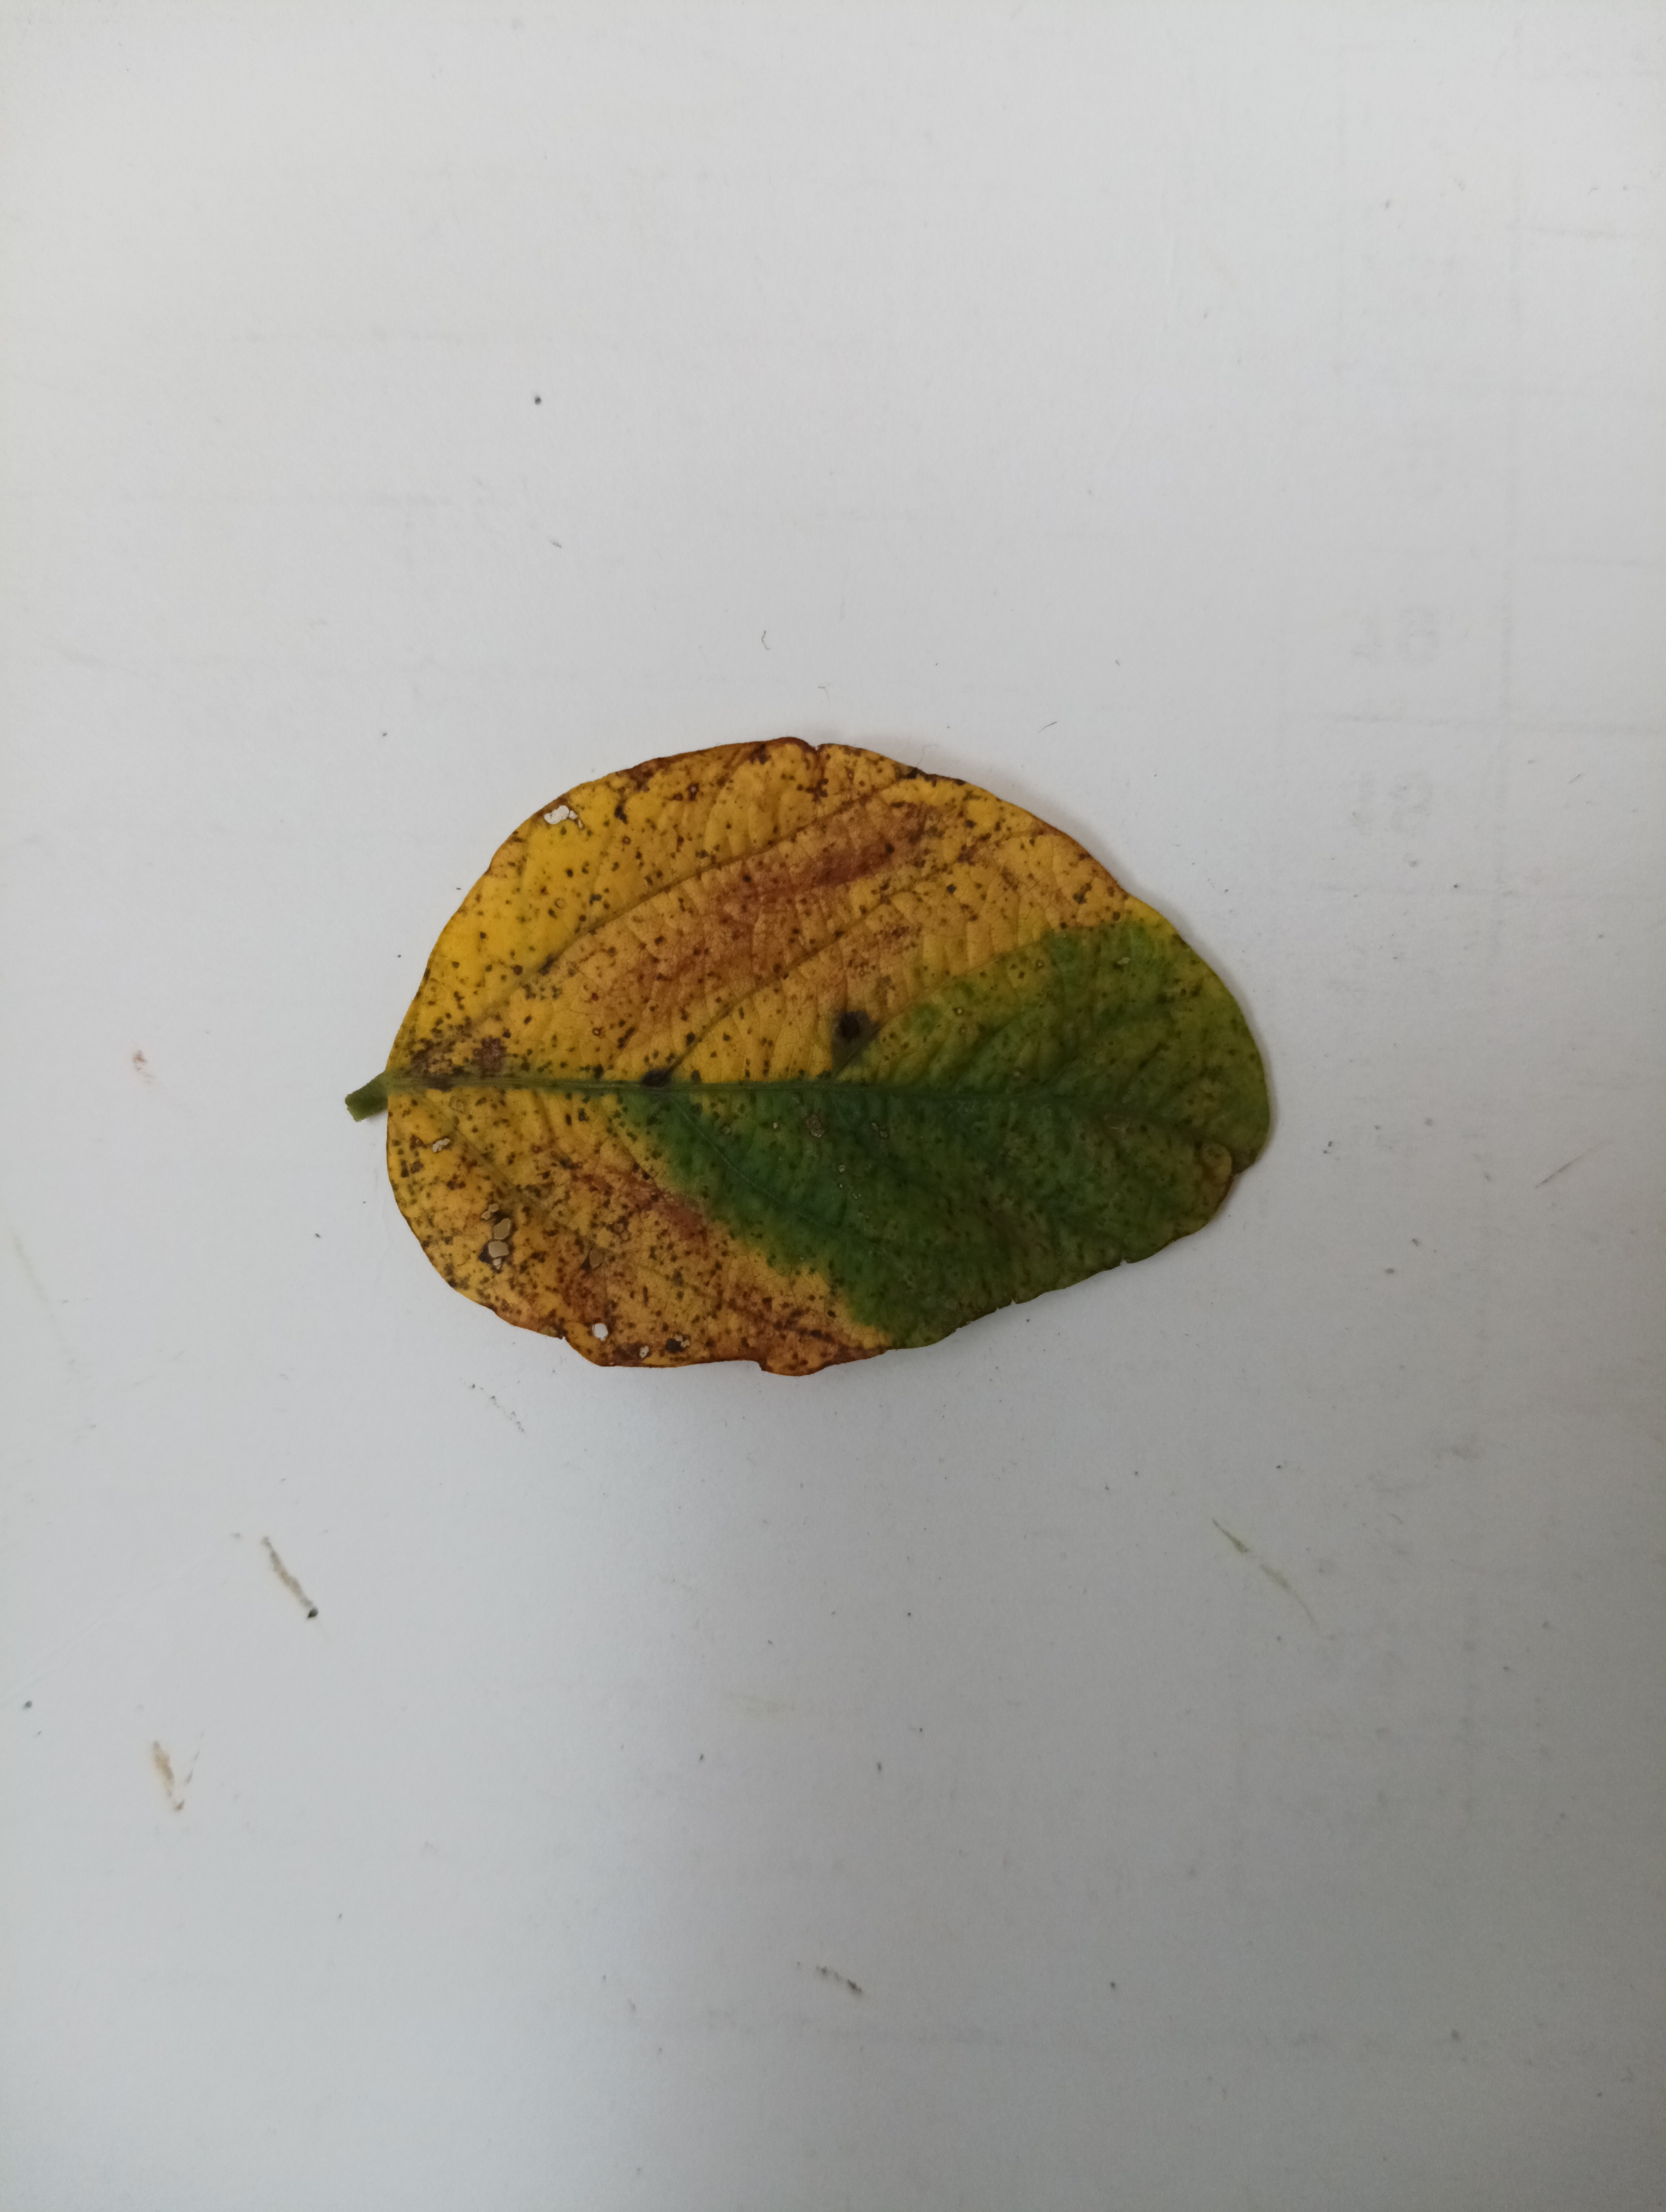
Label: Vein Necrosis